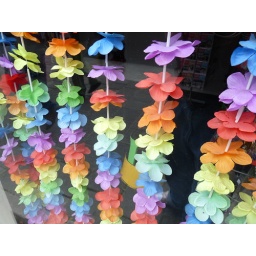
Colourful rainbow style cloth flowers in vertical lines that make a curtain in a shop window.